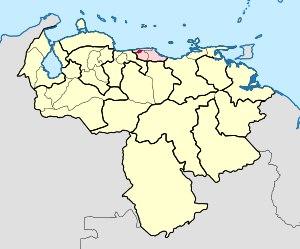
L' archidiocèse de Caracas est un archidiocèse de l'Église catholique du Venezuela.